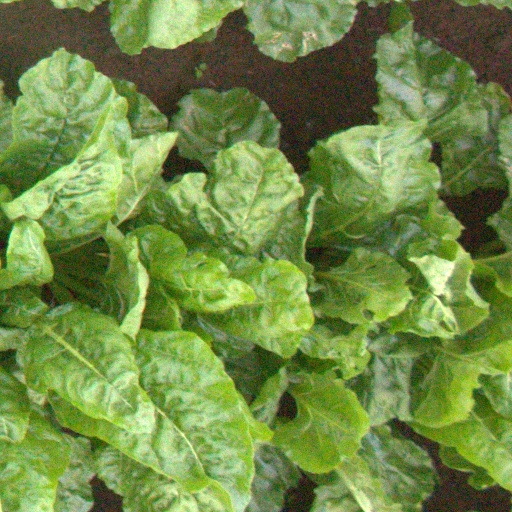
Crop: sugar beet